William Rogers Taylor

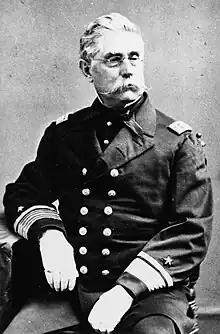
Rear Admiral Taylor

William Rogers Taylor (7 November 1811 – 14 April 1889) was a rear admiral of the United States Navy who served during the Mexican–American War and the American Civil War.